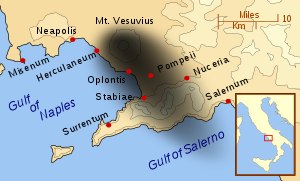
Plinius den yngre / Vesuvs udbrud
Den dødbringende, sorte sky, Plinius så fra Misenum. Kystlinjen var på hans tid noget anderledes.
Plinius den yngre var en romersk politiker og forfatter.